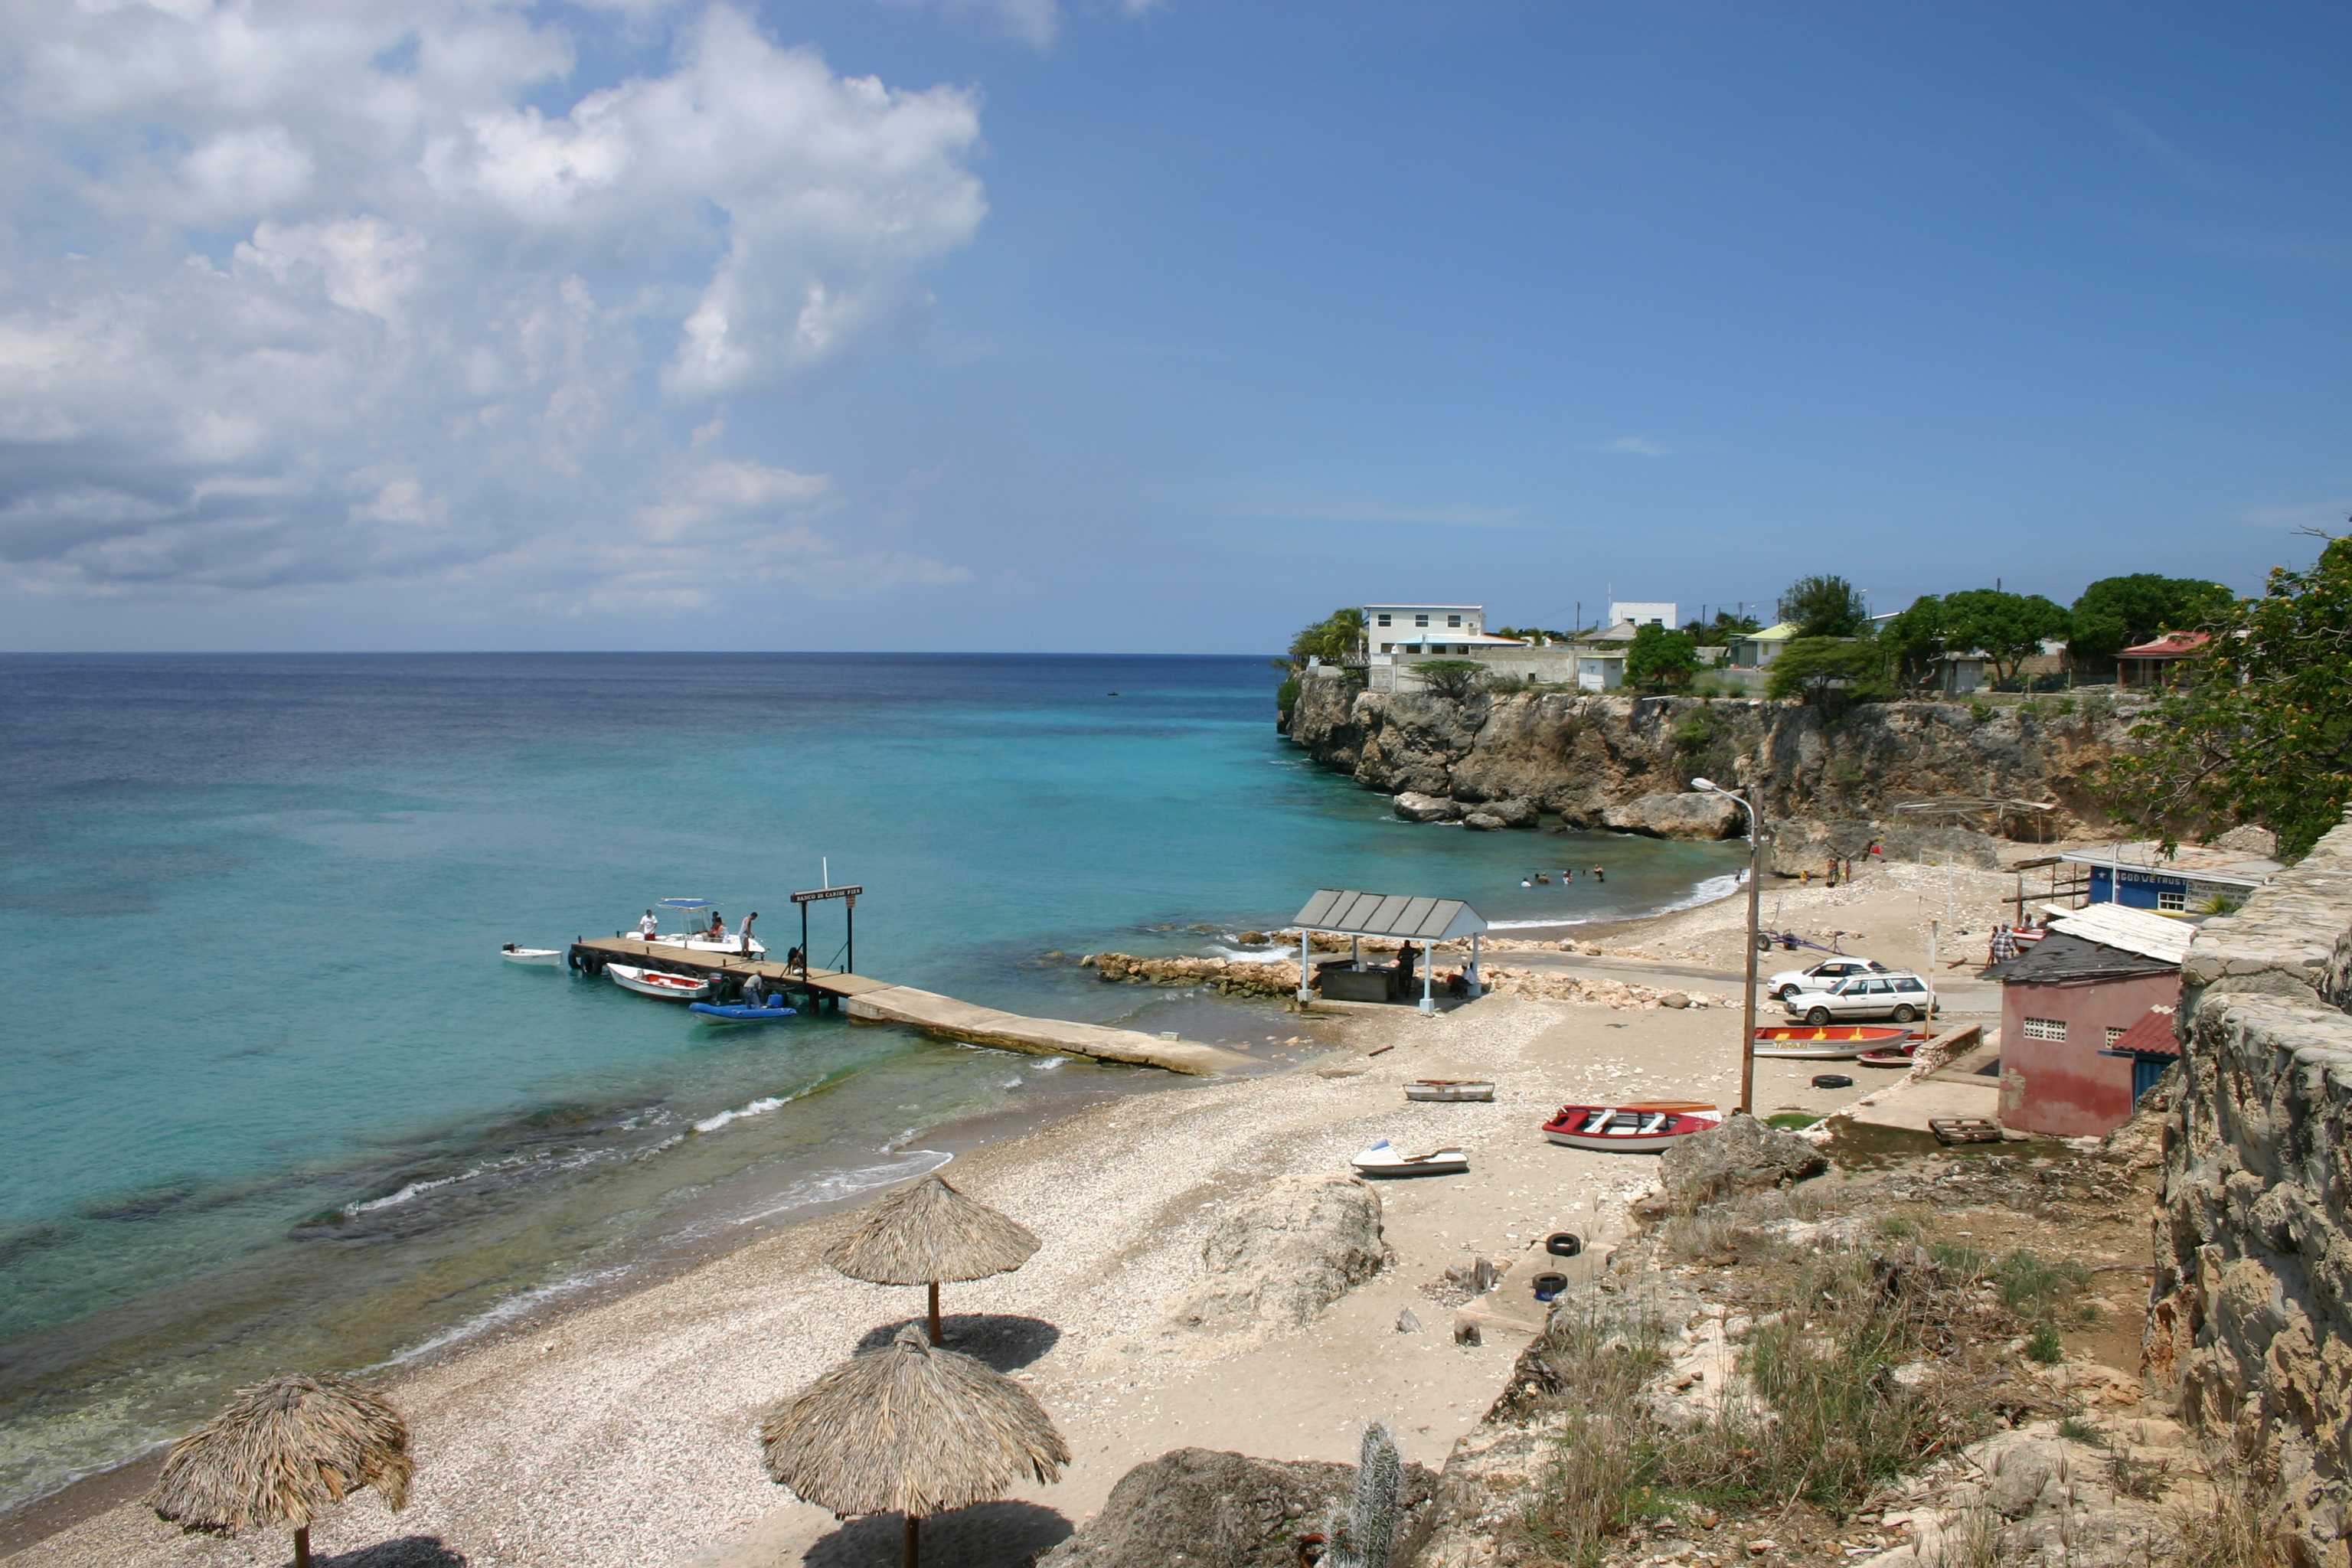
beach, sea, coast, water, ocean, shore, vacation, cliff, cove, vehicle, bay, terrain, body of water, cape, islet, curacao